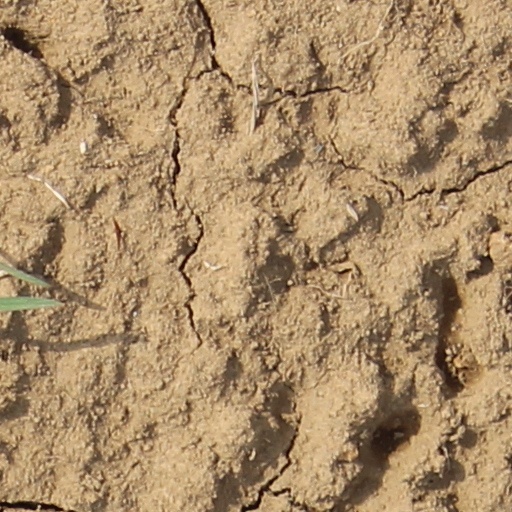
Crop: wheat